Nordberg Church (Innlandet)

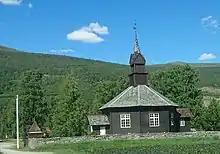
View of the church

Nordberg Church is a parish church of the Church of Norway in Skjåk Municipality in Innlandet county, Norway. It is located in the village of Nordberg. It is the church for the Nordberg parish which is part of the Nord-Gudbrandsdal prosti (deanery) in the Diocese of Hamar. The brown, wooden church was built in an octagonal design in 1864 using plans drawn up by the architect Jacob Wilhelm Nordan. The church seats about 215 people.